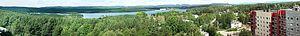
Zelenoborski est une commune urbaine de l'oblast de Mourmansk, en Russie. Sa population s'élevait à 5 467 habitants en 2019.